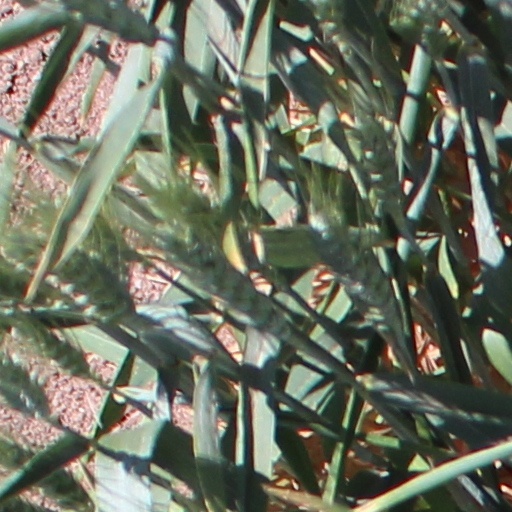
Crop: wheat